Scansion

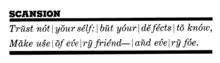
An example of scansion over a quote from Alexander Pope

Scansion (rhymes with "mansion"; verb: "to scan"), or a system of scansion, is the method or practice of determining and (usually) graphically representing the metrical pattern of a line of verse. In classical poetry, these patterns are quantitative based on the different lengths of each syllable, while in English poetry, they are based on the different levels of stress placed on each syllable. In both cases, the meter often has a regular foot. Over the years, many systems have been established to mark the scansion of a poem.